The Brute Master

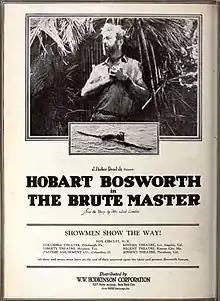

The Brute Master is a 1920 American silent drama film directed by Roy Marshall and starring Hobart Bosworth, Anna Q. Nilsson and William Conklin.